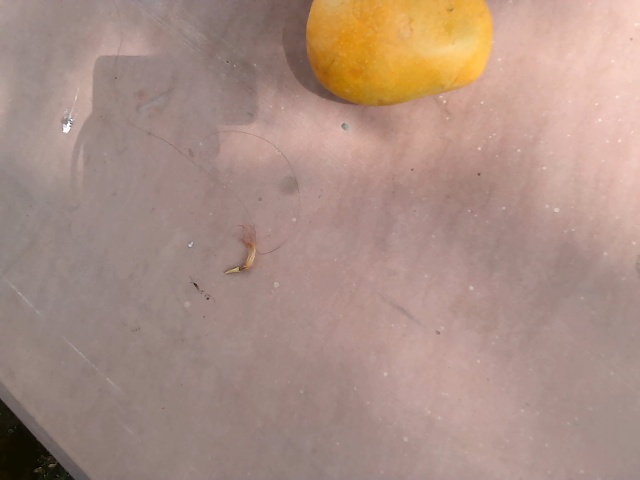
Label: Ripe_Mango